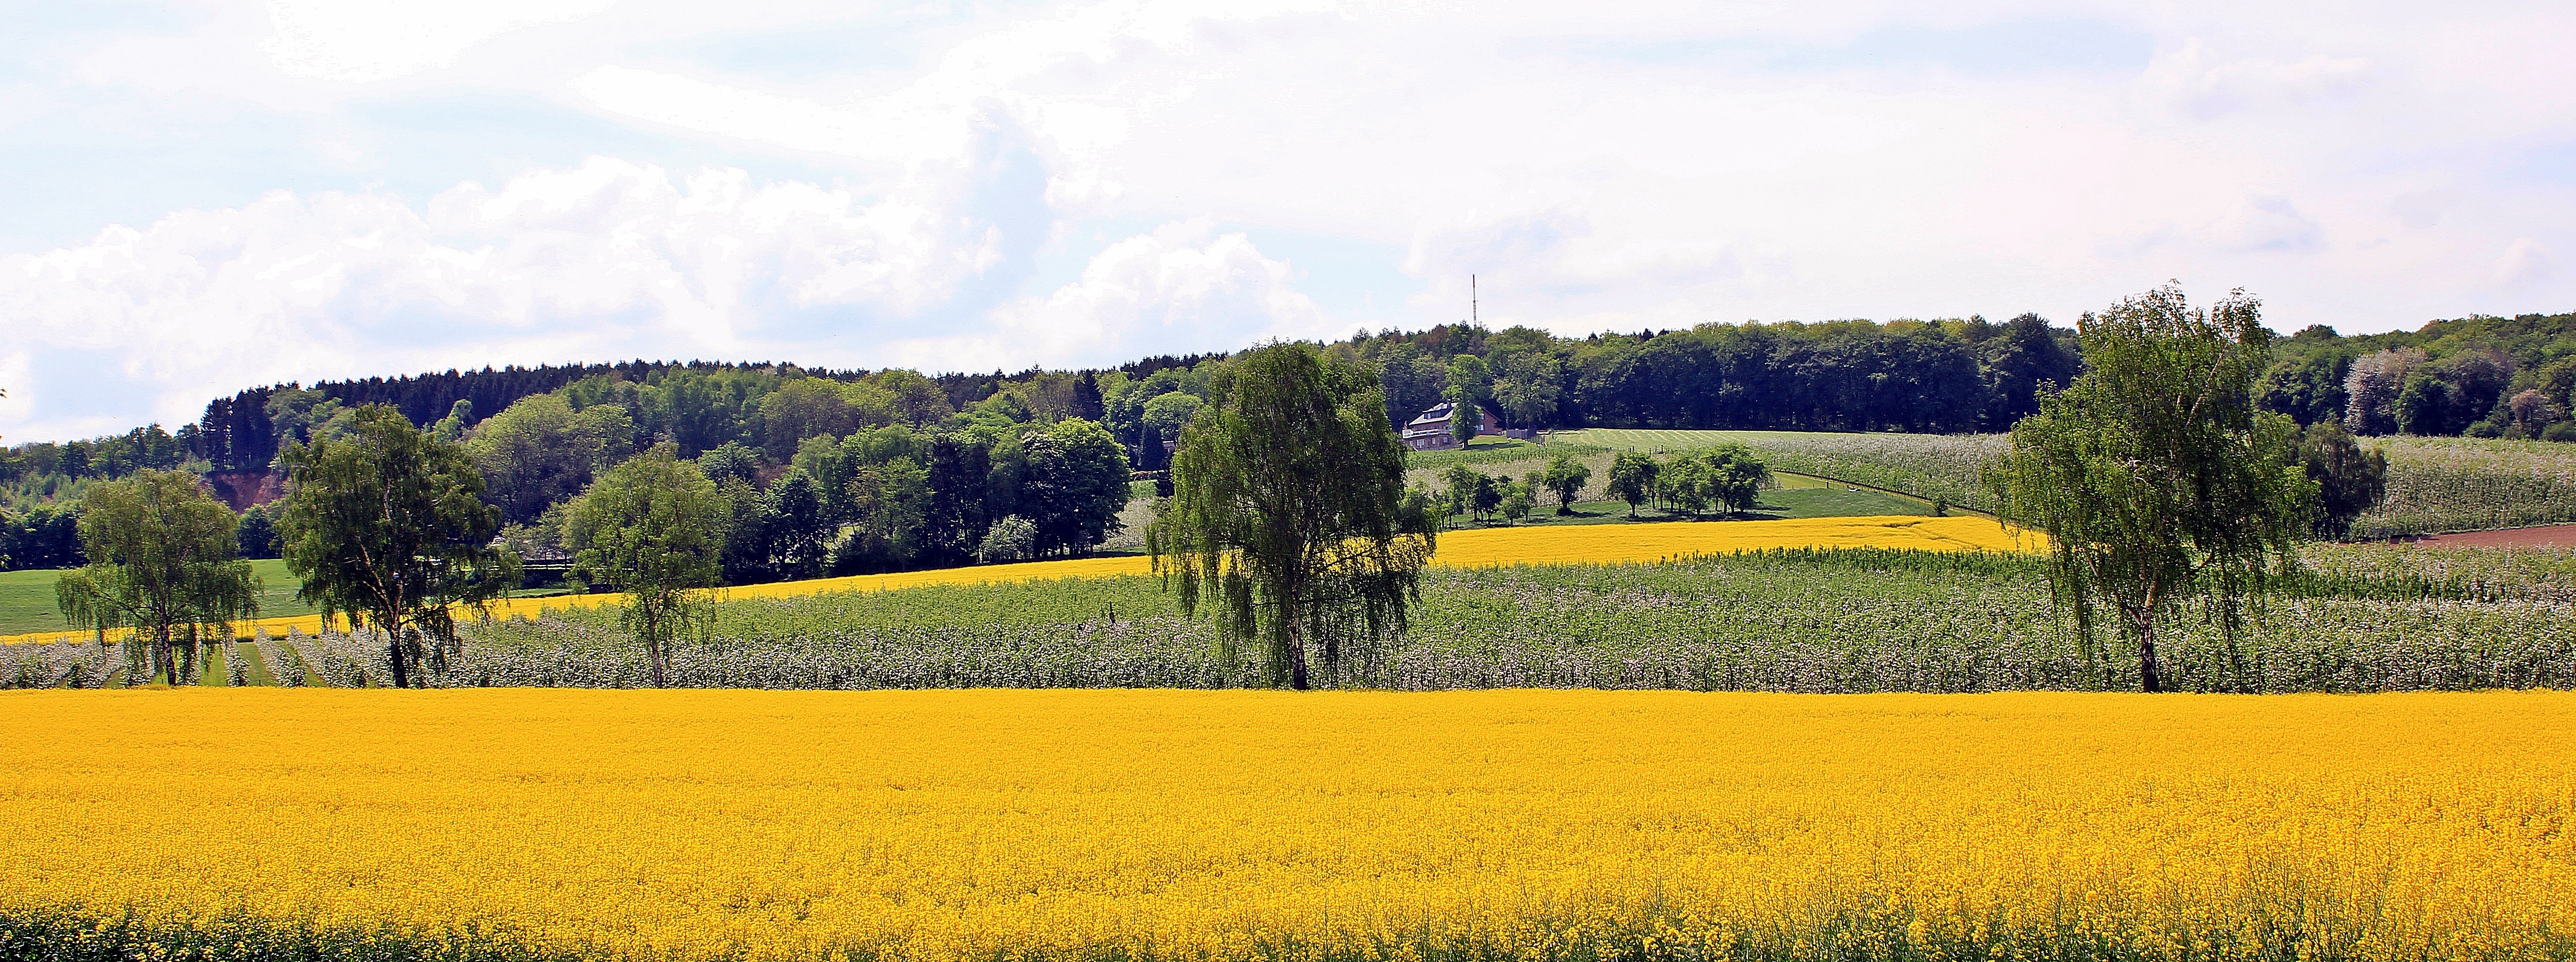
landscape, nature, forest, plant, field, meadow, prairie, flower, view, orchard, summer, food, spring, produce, vegetable, pasture, yellow, agriculture, plain, rapeseed, trees, clouds, fields, background, grassland, plantation, canola, ecosystem, brassica, rural area, oilseed rape, flowering plant, rapeseed fields, grass family, land plant, mustard plant